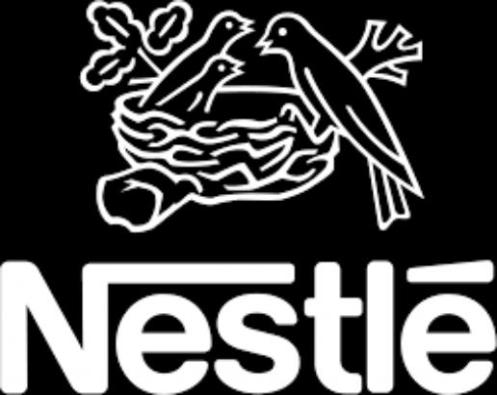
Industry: Food